Zoufftgen train collision

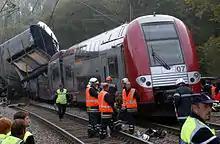
Aftermath of the collision

One train was a Class 2200 double-decker passenger train of the Chemins de Fer Luxembourgeois (CFL), running on the Métrolor service (TER Lorraine) from the city of Luxembourg to Nancy, France. The other was an SNCF freight train composed of 22 wagons on the Bâle – Thionville – Bettembourg route. They were involved in a head-on collision. This type of collision, called ("Nose to Nose") in French railway jargon, is relatively rare and often fatal. One of the most fatal head-on collisions in France was the 1985 Flaujac train collision, which left 35 dead and 120 injured. The most recent collision of this kind happened on the Tende line on 27 January 2003 where a French and an Italian train collided, killing both drivers.